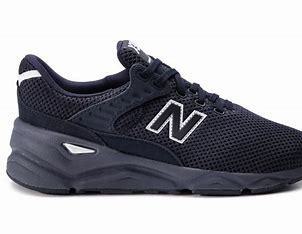
Brand: New
Model: Balance New Balance X 90